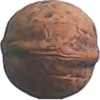
Label: walnut